Swan Lake

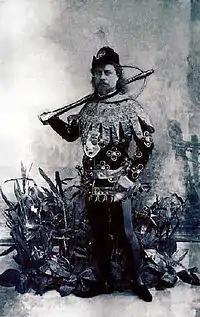
Pavel Gerdt as Prince Siegfried (Mariinsky Theatre, 1895)

In February 1894, two memorial concerts planned by Vsevolozhsky were given in honor of Tchaikovsky. The production included the second act of "Swan Lake", choreographed by Lev Ivanov, Second Balletmaster to the Imperial Ballet. The turnout for the revival concert was not as great as anticipated due to the mixed program as well as higher-than-usual ticket prices, leaving the theater hall half-empty. Despite the small audience, Ivanov's choreography for the memorial concert was unanimously praised by critics, and audiences received the concert with praise.